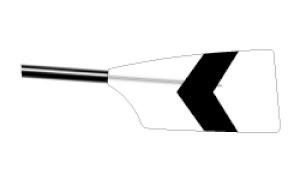
Combinaison de la Société des Régates Messines
La Société des régates messines est un club fondé en 1861 à Metz ayant pour objet la pratique de l’aviron et pour objectif l’accès de tous à la pratique des activités physiques et sportives. Sa création marque le premier événement culturel et sportif de Lorraine et permet l’extension de tous les autres clubs locaux.